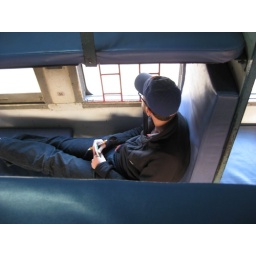
51 - I look out a window in a sleeper train car